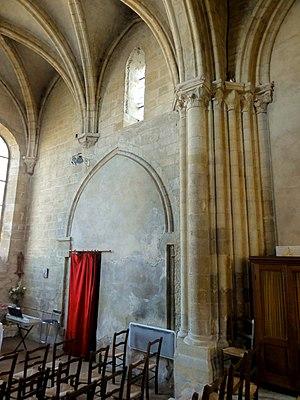
Croisillon nord, élévation est.
L'église Saint-Brice est une église catholique paroissiale située à Saint-Brice-sous-Forêt, dans le Val-d'Oise. La fondation de la paroisse remonte au début du XIIᵉ siècle, et c'est dans la seconde moitié du même siècle que commence la construction de l'église actuelle, par le clocher central qui subsiste à ce jour. Il est de style gothique primitif. Au second quart du XIIIᵉ siècle, l'église est complétée par les bras du transept et des chapelles latérales, qui annoncent le style gothique rayonnant. Seulement le croisillon nord a été préservé. L'église gothique étant devenue trop petite au début du XVIᵉ siècle, sa nef et son chœur sont dédoublés par un long vaisseau de style gothique flamboyant, accompagné d'un collatéral au sud. Ce vaste complexe, dédicacé en 1525, a entièrement disparu. En effet, le chœur empiète sur le tracé rectifié de la route royale de Paris à Amiens, et sa démolition est pour les habitants l'occasion de décider la construction d'une nouvelle église. Elle se fait dans un bref délai de septembre 1778 à mai 1780, qui explique sans doute la facture rustique de l'édifice, dont seule la façade néo-classique donnant sur la rue a été soignée.